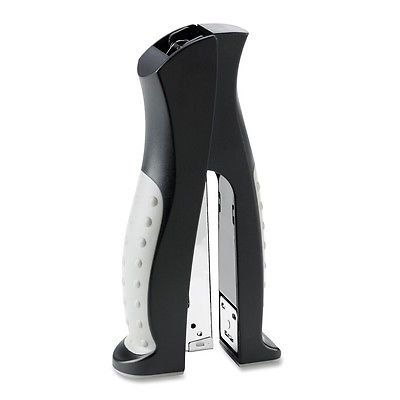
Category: stapler